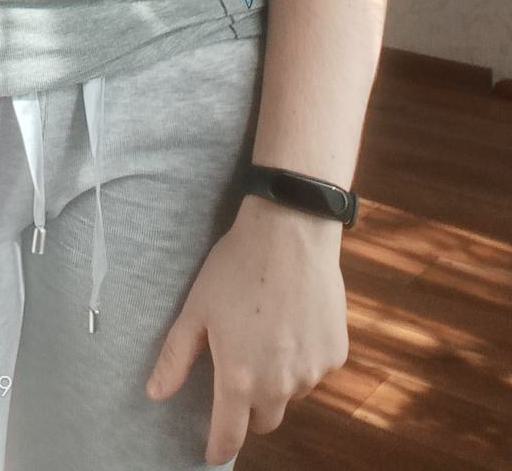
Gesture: no_gesture